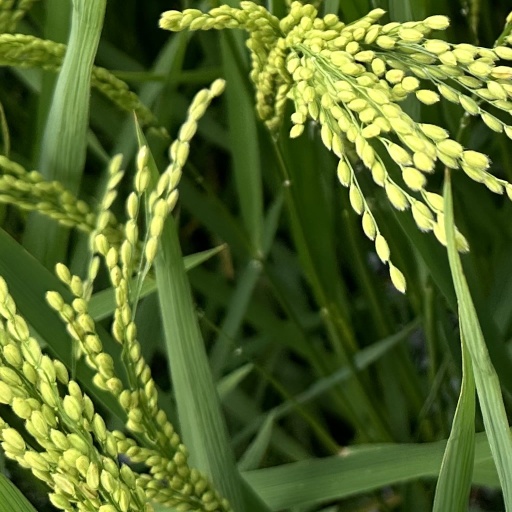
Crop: rice